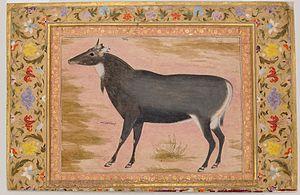
Dans les arts figuratifs, le « naturalisme », souvent employé comme un synonyme de « réalisme », qualifie un style de représentation mimétique, descriptive de la nature alors que d'autres types de représentation de la nature en donnent une forme idéalisée, stylisée, symbolique ou autre. Ces deux termes « réalisme » et « naturalisme » s'appliquent aussi à deux mouvements en peinture au XIXᵉ siècle, ce qui peut créer une certaine confusion.
Ustad Mansur, connu aussi sous le simple nom de Mansur, est un peintre moghol du XVIIᵉ siècle, actif principalement entre 1590 et 1624. Peintre animalier et de fleurs ainsi que peintre de cour, son art se caractérise par une étude rigoureuse et détaillée de la nature qu'il a fixé dans de nombreuses miniatures. Sa célébrité est reconnue unanimement dans le monde entier, mais plus particulièrement dans le monde indien.